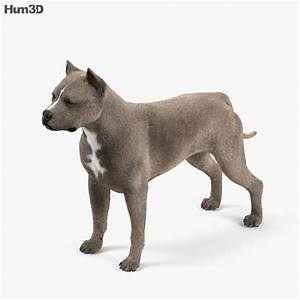
Label: dog